Carmel, New York

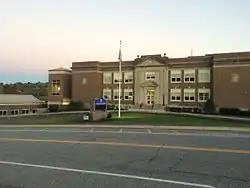
Carmel High School

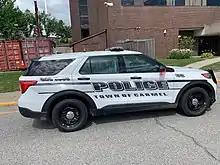
Carmel Police Department patrol vehicle

Carmel is governed by a Town Supervisor and the Town Board. The Carmel Town Hall is located at 60 McAlpin Avenue in Mahopac.